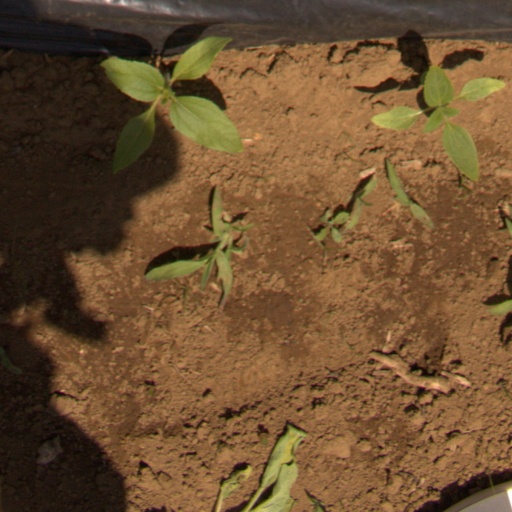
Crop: Jerusalem artichoke